Sonatine (1993 film)

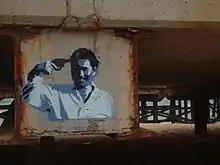
Graffiti in Sant Adrià de Besòs depicting a scene from "Sonatine".

"Sonatine" was screened in the Un Certain Regard section at the 1993 Cannes Film Festival. French publisher and notorious movie-goer, Jean-Pierre Dionnet (Canal +/Studio Canal), reported in an interview, that someone convinced Alain Delon to watch "Sonatine" arguing that Kitano was a fan of "Le Samouraï". Delon was taken aback, and talking about Kitano's acting, said: "What's THAT? [...], this is not an actor [...], he only has three facial expressions and he almost doesn't talk on top of this." Most professionals around Dionnet had the same reaction, but the French publisher was both struck and puzzled by this new genre. He contacted the Japanese distributor in order to buy the license for "Sonatine", but his request was rejected. Dionnet had to insist for several months to finally discover that Shochiku didn't want to release "Sonatine" abroad, claiming the film was "too Japanese" and would not be accepted, nor understood, by western audiences. Eventually Dionnet learned that the distributor didn't want to release the license because of its commercial failure in Japan. Dionnet had an agreement with Shochiku arguing that French audiences did not know Kitano's career and would accept his violent character more easily. He bought "Sonatine" and three additional Kitano films, "Violent Cop", "Boiling Point" and the latest, "Kids Return". With the exception of "Kids Return", all had performed poorly in Japan. In 1995, "Sonatine" entered the 13th Festival du Film Policier de Cognac in France, where it was critically acclaimed. "Sonatine", followed by the three other films were broadcast on the French channel Canal+ a few months later. They were show again a couple of years later on the Franco-German public channel Arte. A video release followed, including a DVD edition available in Dionnet's collection "Asian Classics".